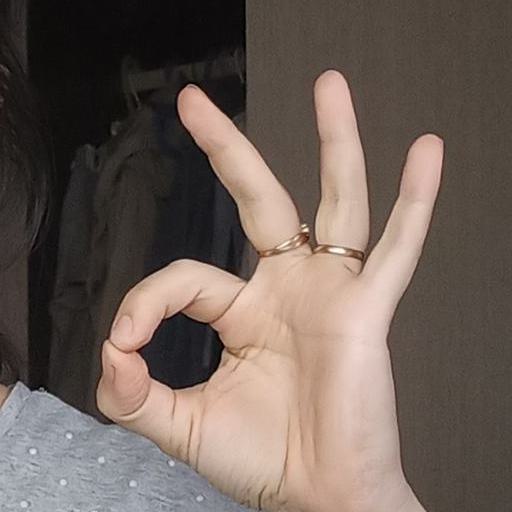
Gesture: ok